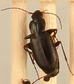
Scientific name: Calathus advena
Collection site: Rocky Mountains NEON (RMNP), plot RMNP_014